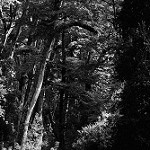
Label: B & W